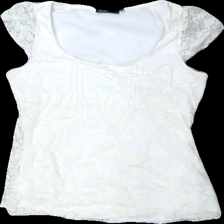
View: front
Type: Blouse
Category: Ladies
Brand: Kappahl
Colors: White
Material: 87% Nylon 13% Cont?
Pattern: Lace
Cut: Regular
Size: L
Season: All
Price range: 100-150
Recommended usage: Reuse
Description: white lace blouse